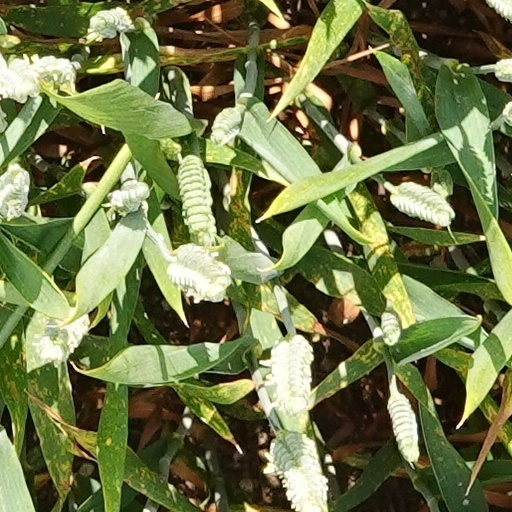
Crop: wheat